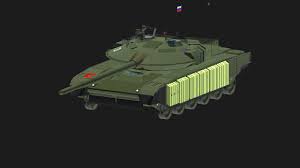
Label: Tank